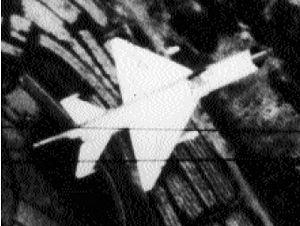
La force aérienne populaire vietnamienne est la force aérienne de la république socialiste du Viêt Nam. Elle a succédé à l'ancienne force aérienne du Nord-Vietnam et à la force aérienne vietnamienne de la République du Vietnam après la réunification du Viêt Nam en 1975.